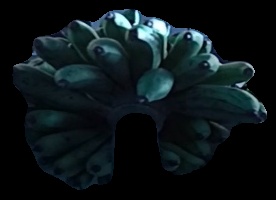
Variety: rasbale
Grade: grade2